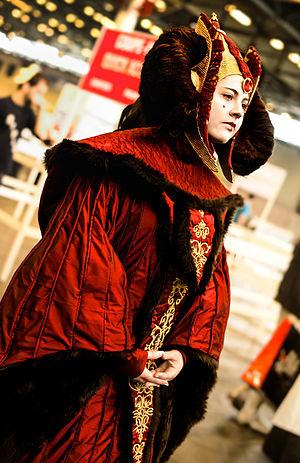
Padmé Amidala est un personnage de fiction, femme politique dans la prélogie de Star Wars. Elle est interprétée par Natalie Portman.